Graz Hauptbahnhof

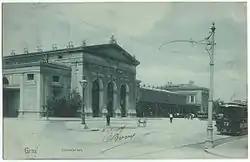
Original station from 1876 (destroyed in 1945)

The first railway station was opened here in 1847 and due to an increase in passenger numbers a larger station was constructed on the same site between 1871 and 1876.